Negros Revolution

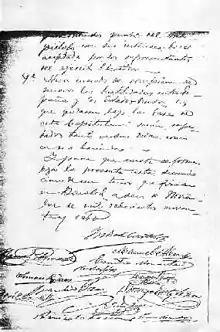
The last page of the "Acta de Capitulación" (Surrender Document).

In the morning, the rebels advanced upon Bacolod. Lacson and Gólez approached from the north, crossing the Mandalagan River. Araneta with a thousand "bolo"-men took positions at the Lupit River in the south-east of Bacolod. The wily revolutionaries augmented their lightly armed forces with "cannon" made of bamboo and rolled "amakan", and "rifles" carved out of wood and coconut fronds. The bluff worked; de Castro was persuaded that it was useless to defend the capital.